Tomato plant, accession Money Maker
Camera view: horizontal (90 deg, fisheye); turntable rotation: 300 degrees
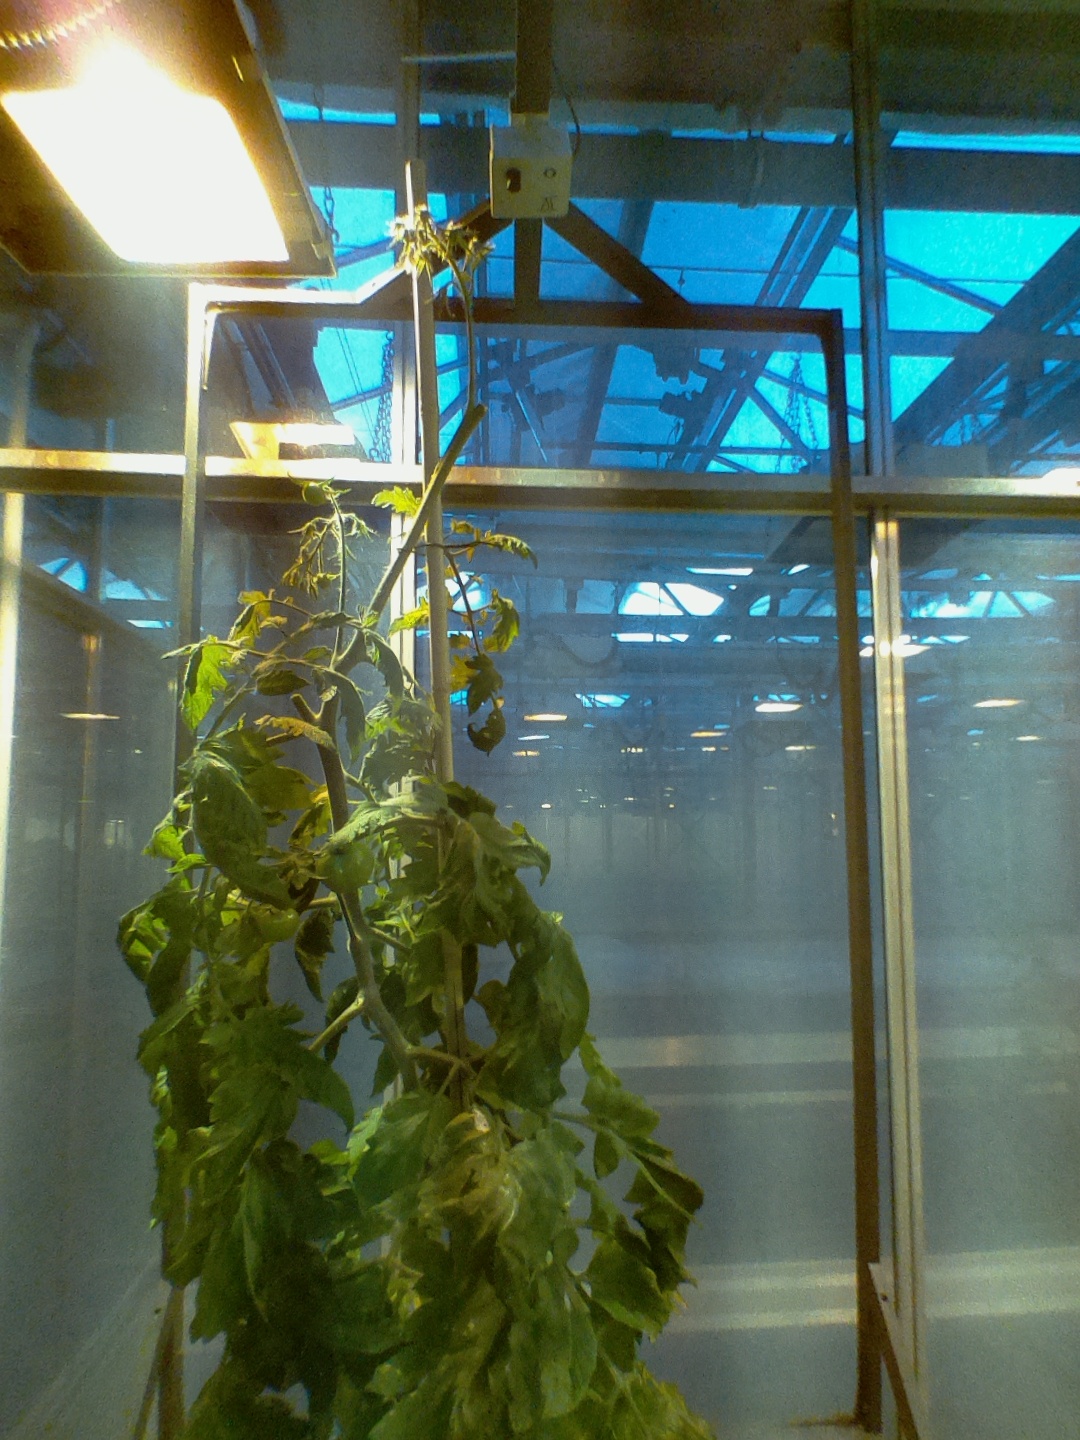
BBCH growth stage 75: 50%-60% of final fruit size